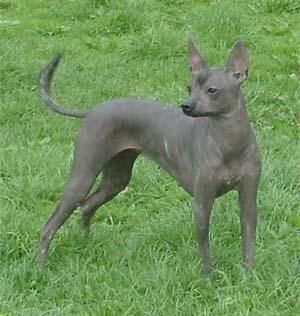
Mexican_hairless